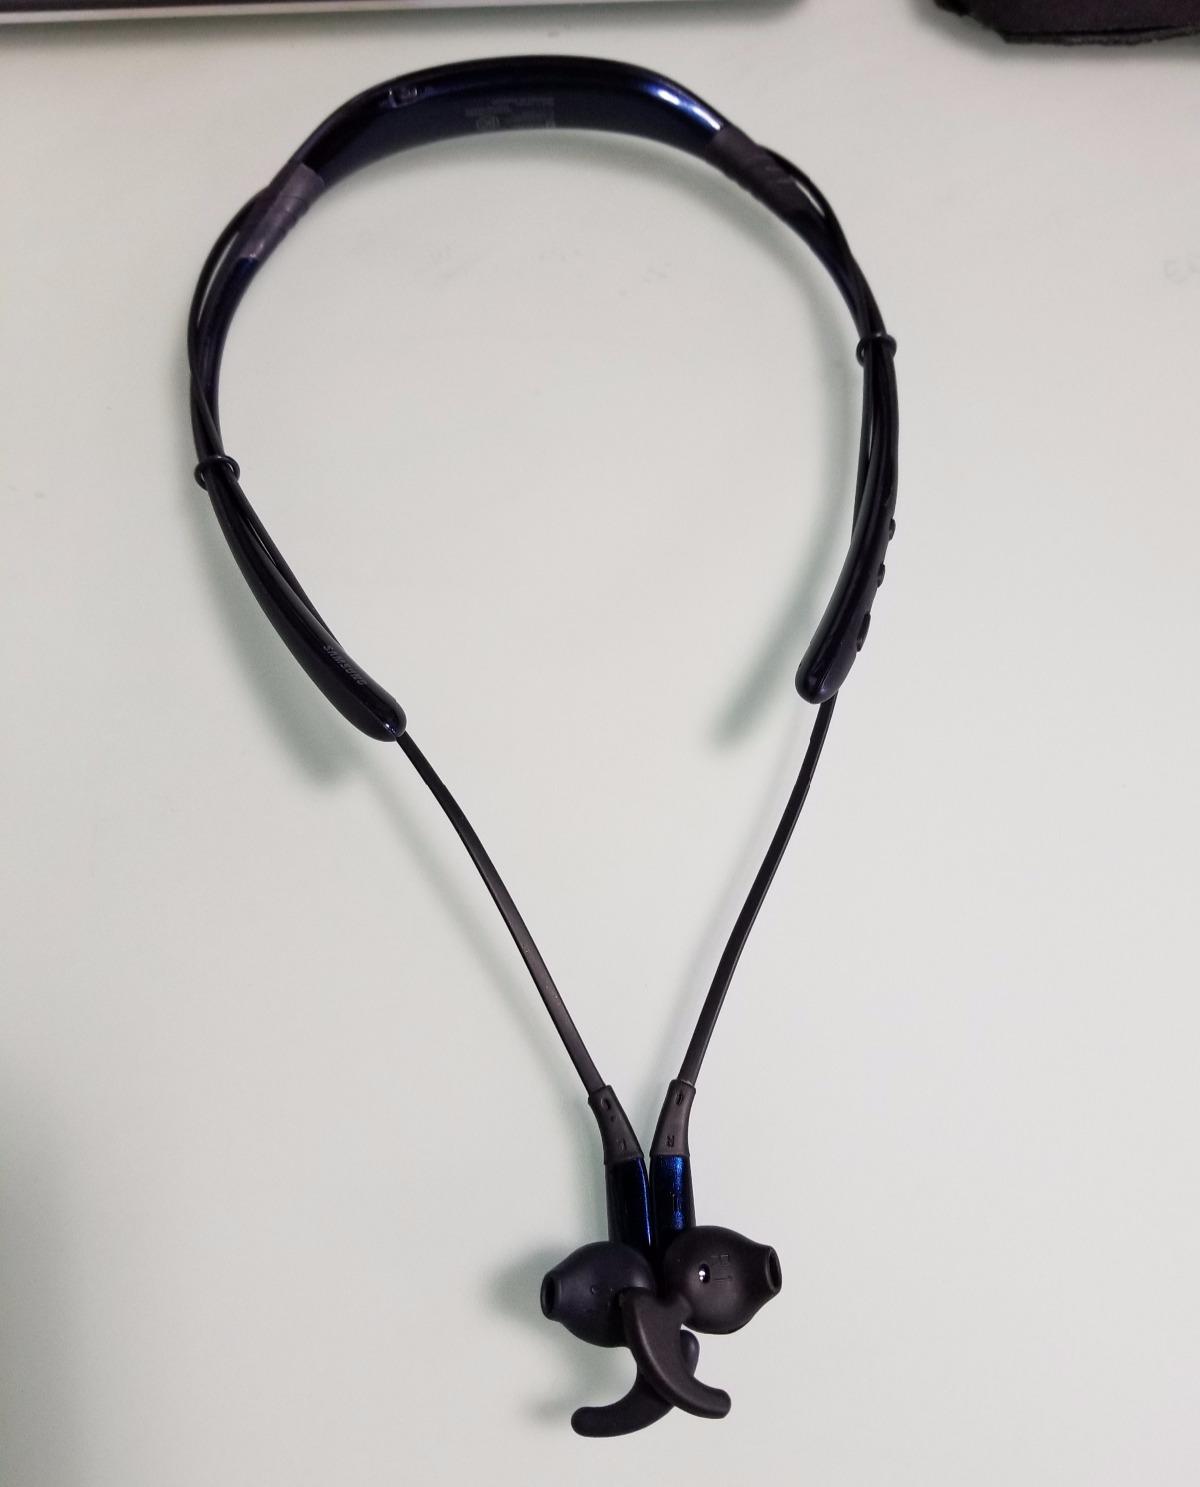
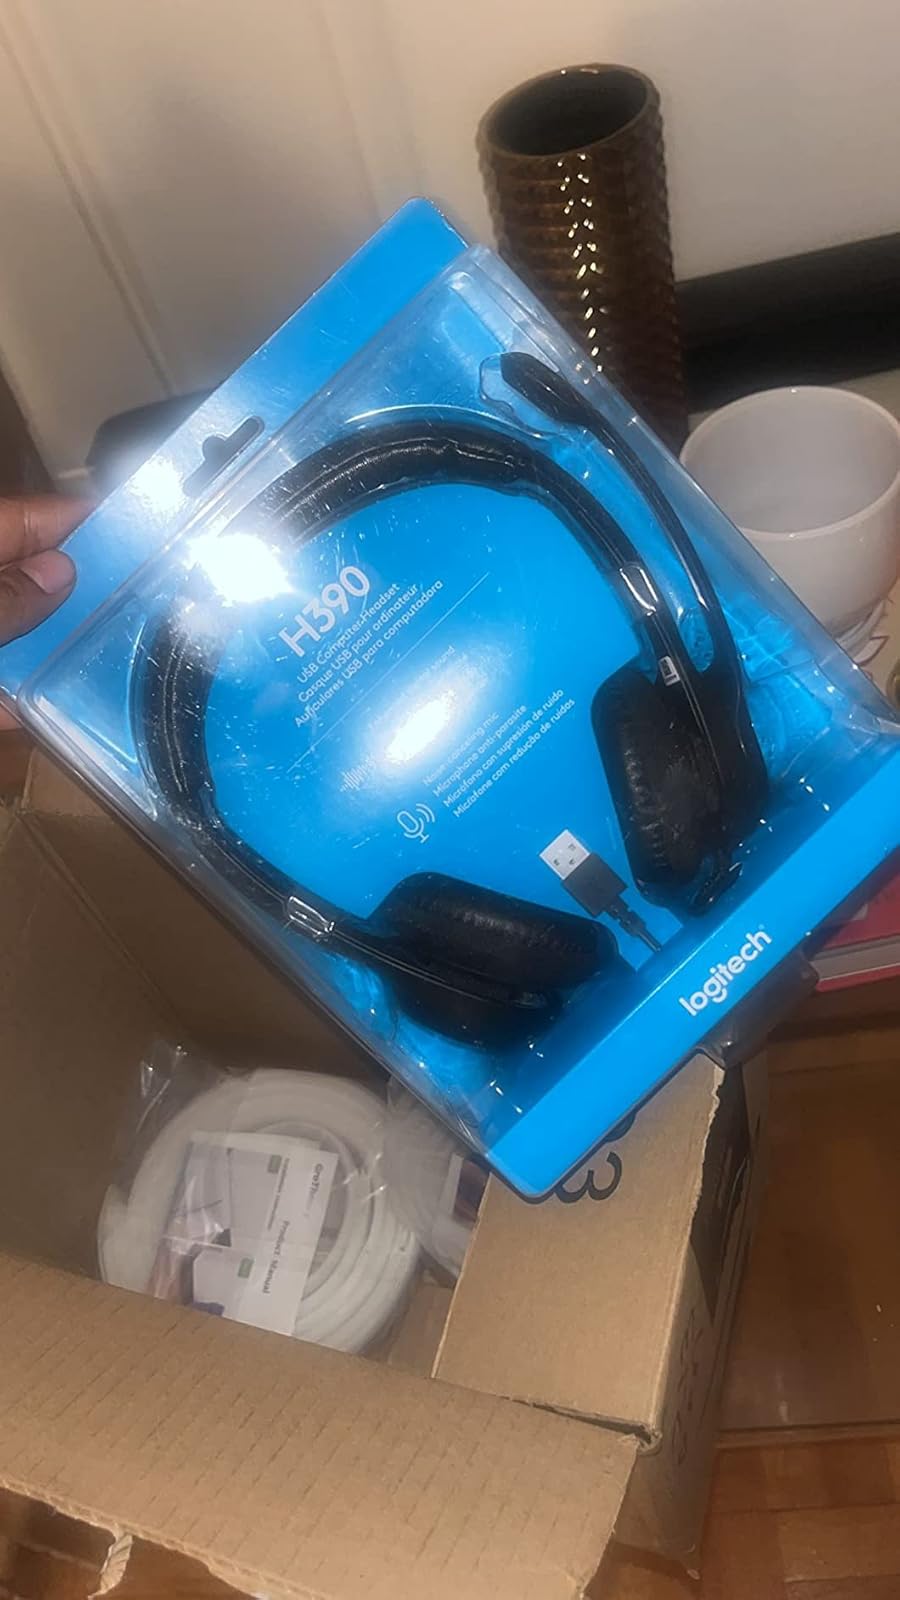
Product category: headphones
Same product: no